Khmer script

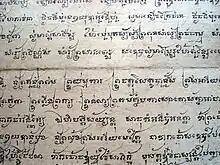
, or "Akson khom", an antique style of the Khmer script as written in Uttaradit, Thailand. In this picture, although it was written with Khmer script, all texts in this manuscript are in Thai languages.

The basic Khmer block was added to the Unicode Standard in version 3.0, released in September 1999. It then contained 103 defined code points; this was extended to 114 in version 4.0, released in April 2003. Version 4.0 also introduced an additional block, called Khmer Symbols, containing 32 signs used for writing lunar dates.